Jones v Kernott

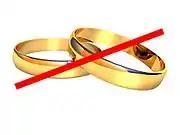

Jones v Kernott [2011] UKSC 53 is a decision by the UK Supreme Court concerning the beneficial entitlement to a co-owned family home under a constructive trust. The court ruled there was a 90:10 split of ownership in favour of the main child-caring partner who contributed 80% of the equity to the home in which she lived. The non-resident partner had also ceased to pay bills and maintenance for the children for a considerable time.